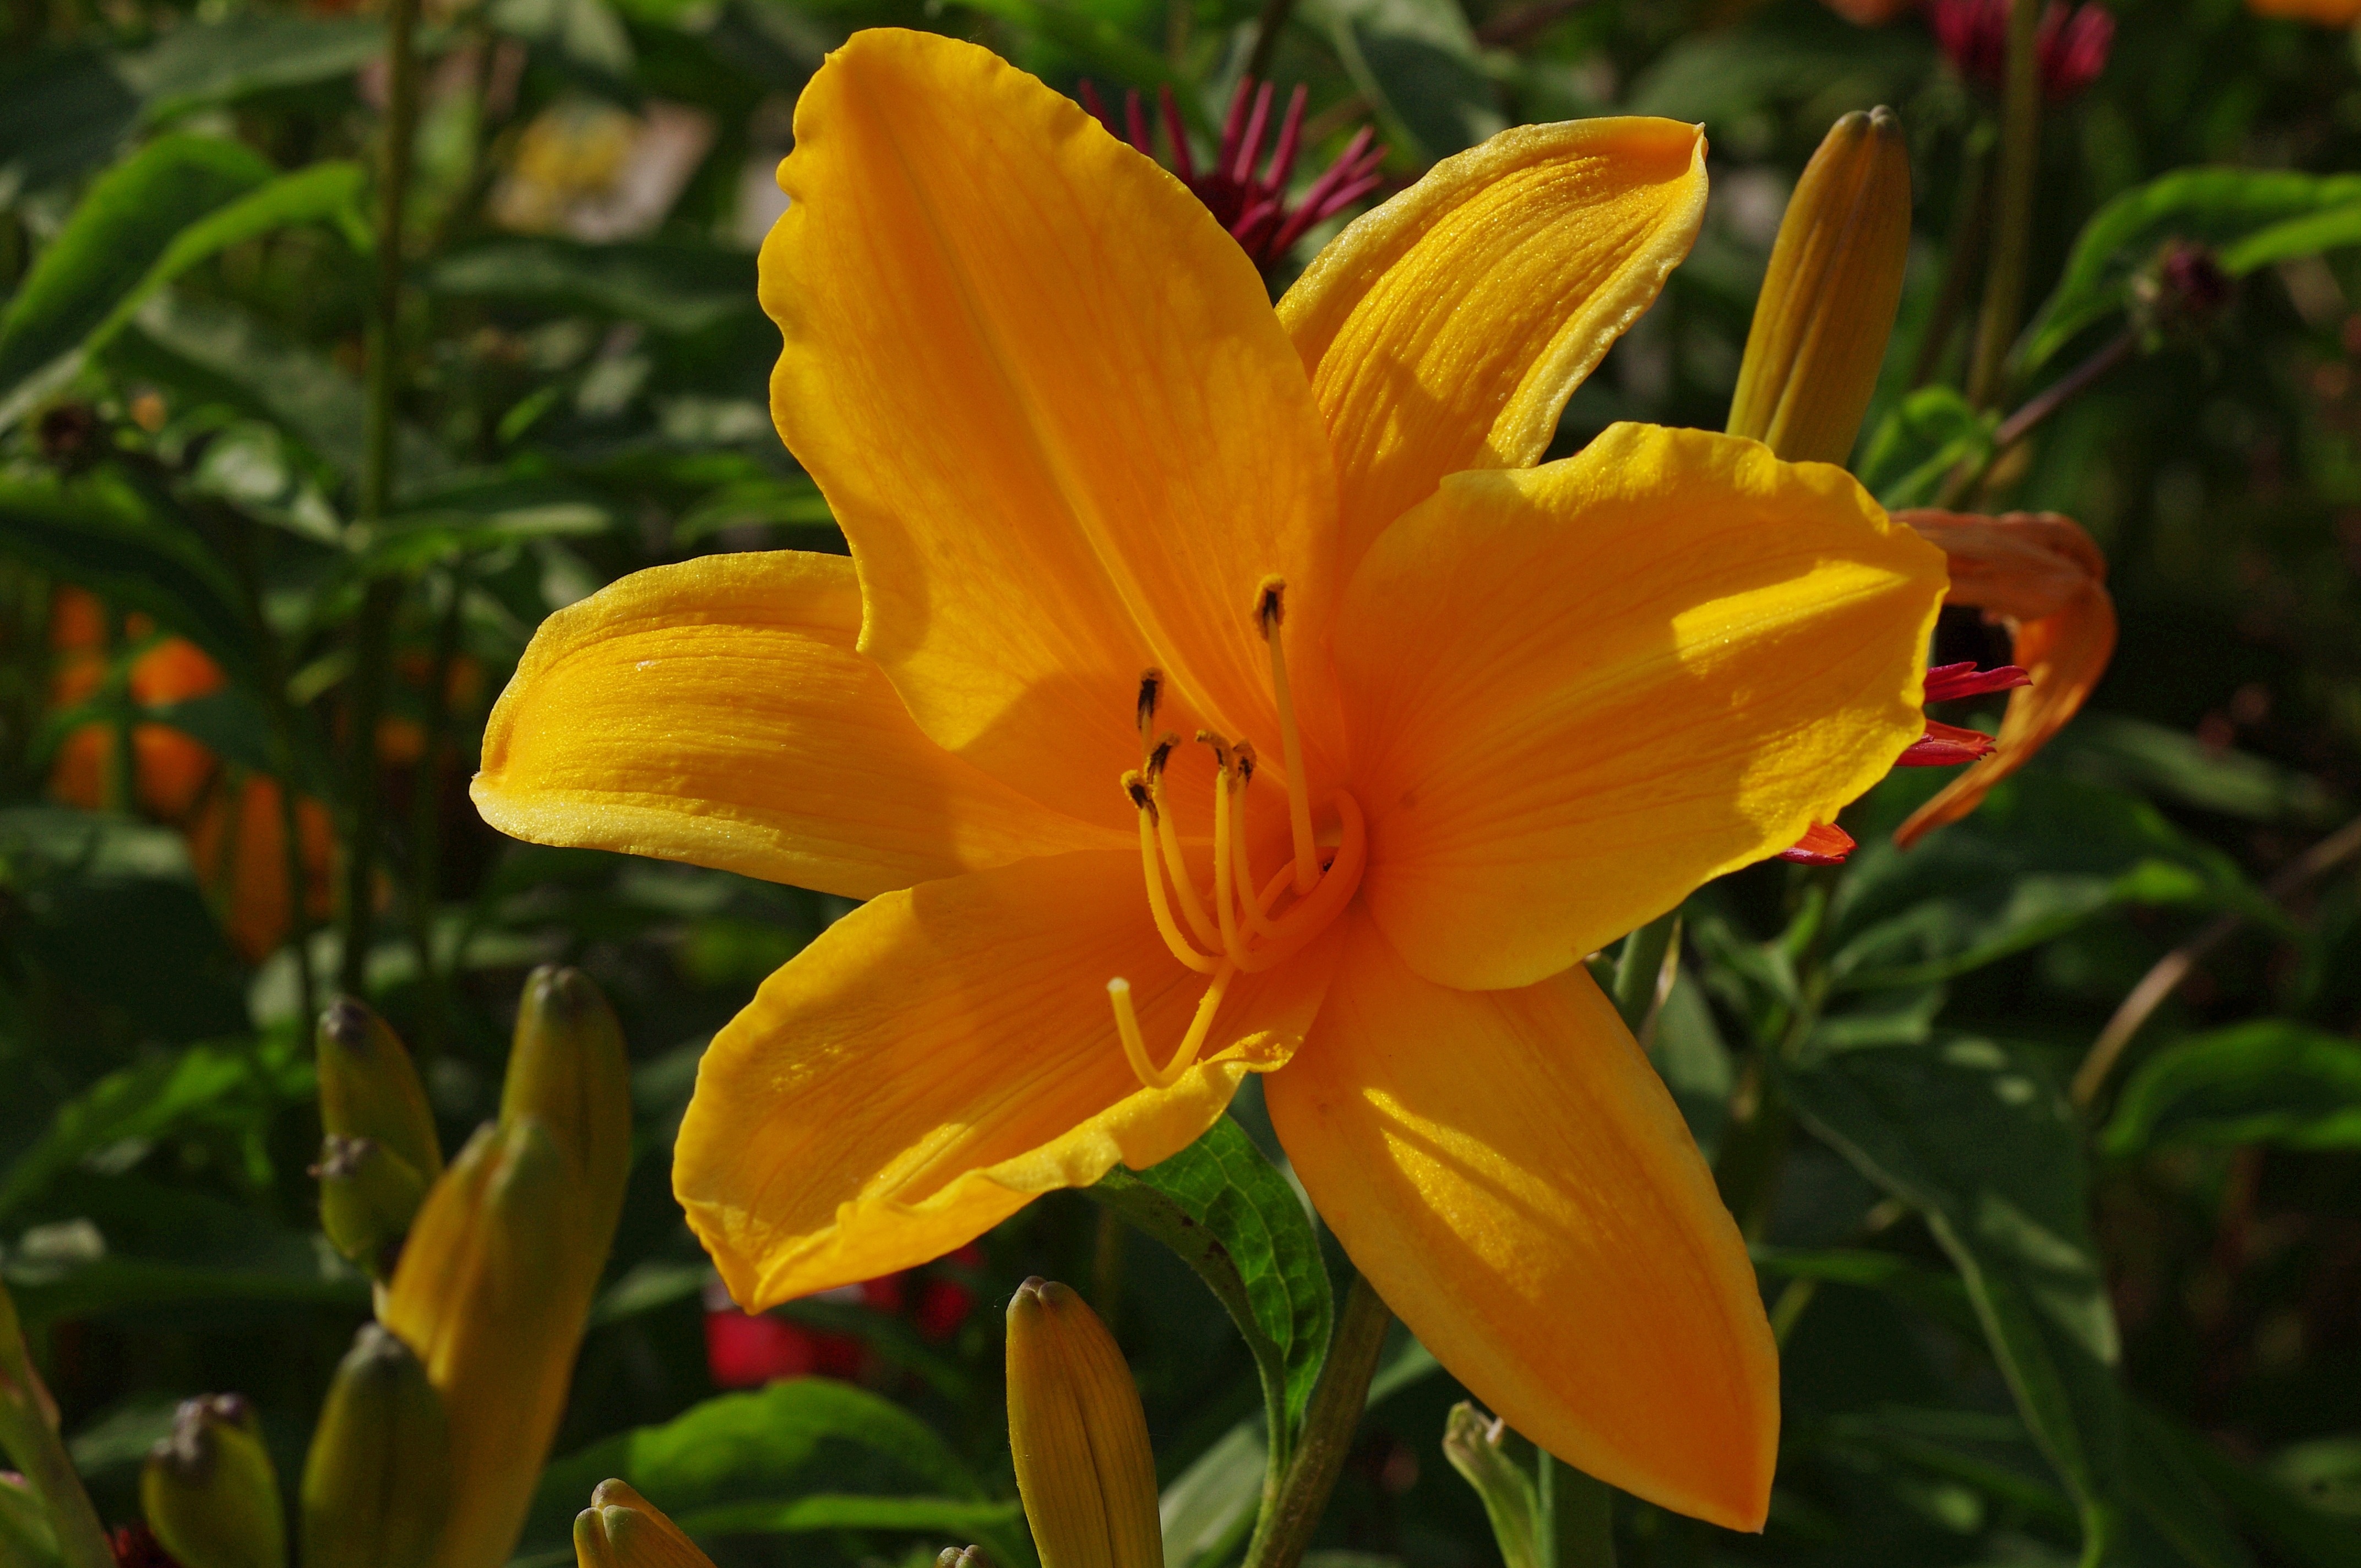
nature, blossom, plant, flower, bloom, orange, macro, botany, yellow, flora, lily, daylily, macro photography, flowering plant, orange lily